Murine respirovirus

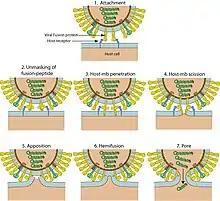
Hypothetical fusion mechanism of viral and cell plasma membrane

Researchers have developed an innovative method to efficiently produce substantial quantities of heterologous viral glycoproteins within the allantoic cavity of embryonated chicken eggs. This technique utilizes a Sendai virus minigenome as a vector to express soluble variants of specific proteins, notably the human respiratory syncytial virus (HRSV) and human metapneumovirus (HMPV) fusion (F) proteins. These proteins are engineered without their transmembrane and cytoplasmic domains, facilitating their solubility.